J. P. Morgan

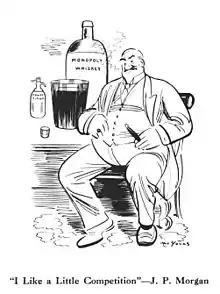
""I Like a Little Competition"—J. P. Morgan", pen and ink by Art Young, relating to the answer Morgan gave to the Pujo Committee in 1912, when asked whether he disliked competition

The Northern Pacific Railway went bankrupt in the Panic of 1893. The bankruptcy wiped out the railroad's bondholders, leaving it free of debt, and a complex financial battle for its control ensued. In 1901, a compromise was reached between Morgan, New York financier E. H. Harriman and Minnesota railroad builder James J. Hill. To reduce competition in the Midwest, they created the Northern Securities Company to merge three of the region's most important railways: the Northern Pacific Railway, the Great Northern Railway, and the Chicago, Burlington and Quincy Railroad. The parties ran into unexpected opposition from President Theodore Roosevelt, who considered the merger bad for consumers and a violation of the seldom enforced Sherman Antitrust Act of 1890. In 1902, Roosevelt ordered Attorney General Philander Knox to sue to break it up. In 1904, the Supreme Court dissolved the Northern Security company; though Morgan did not lose money, his all-powerful political reputation suffered.